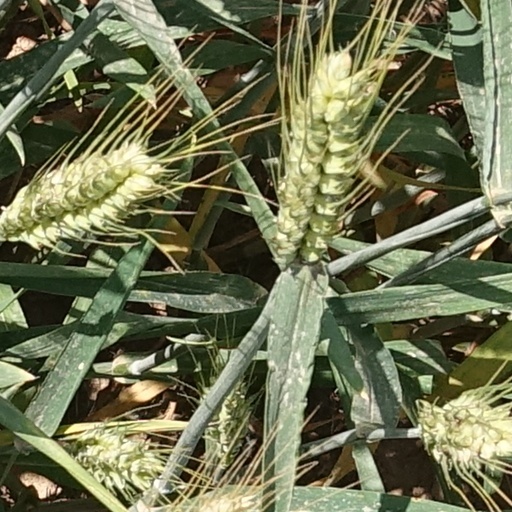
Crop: wheat